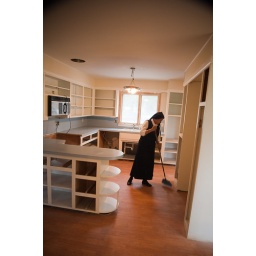
Sister Francisca of the Servants of the Word sweeps the kitchen floor as renovations near completion.